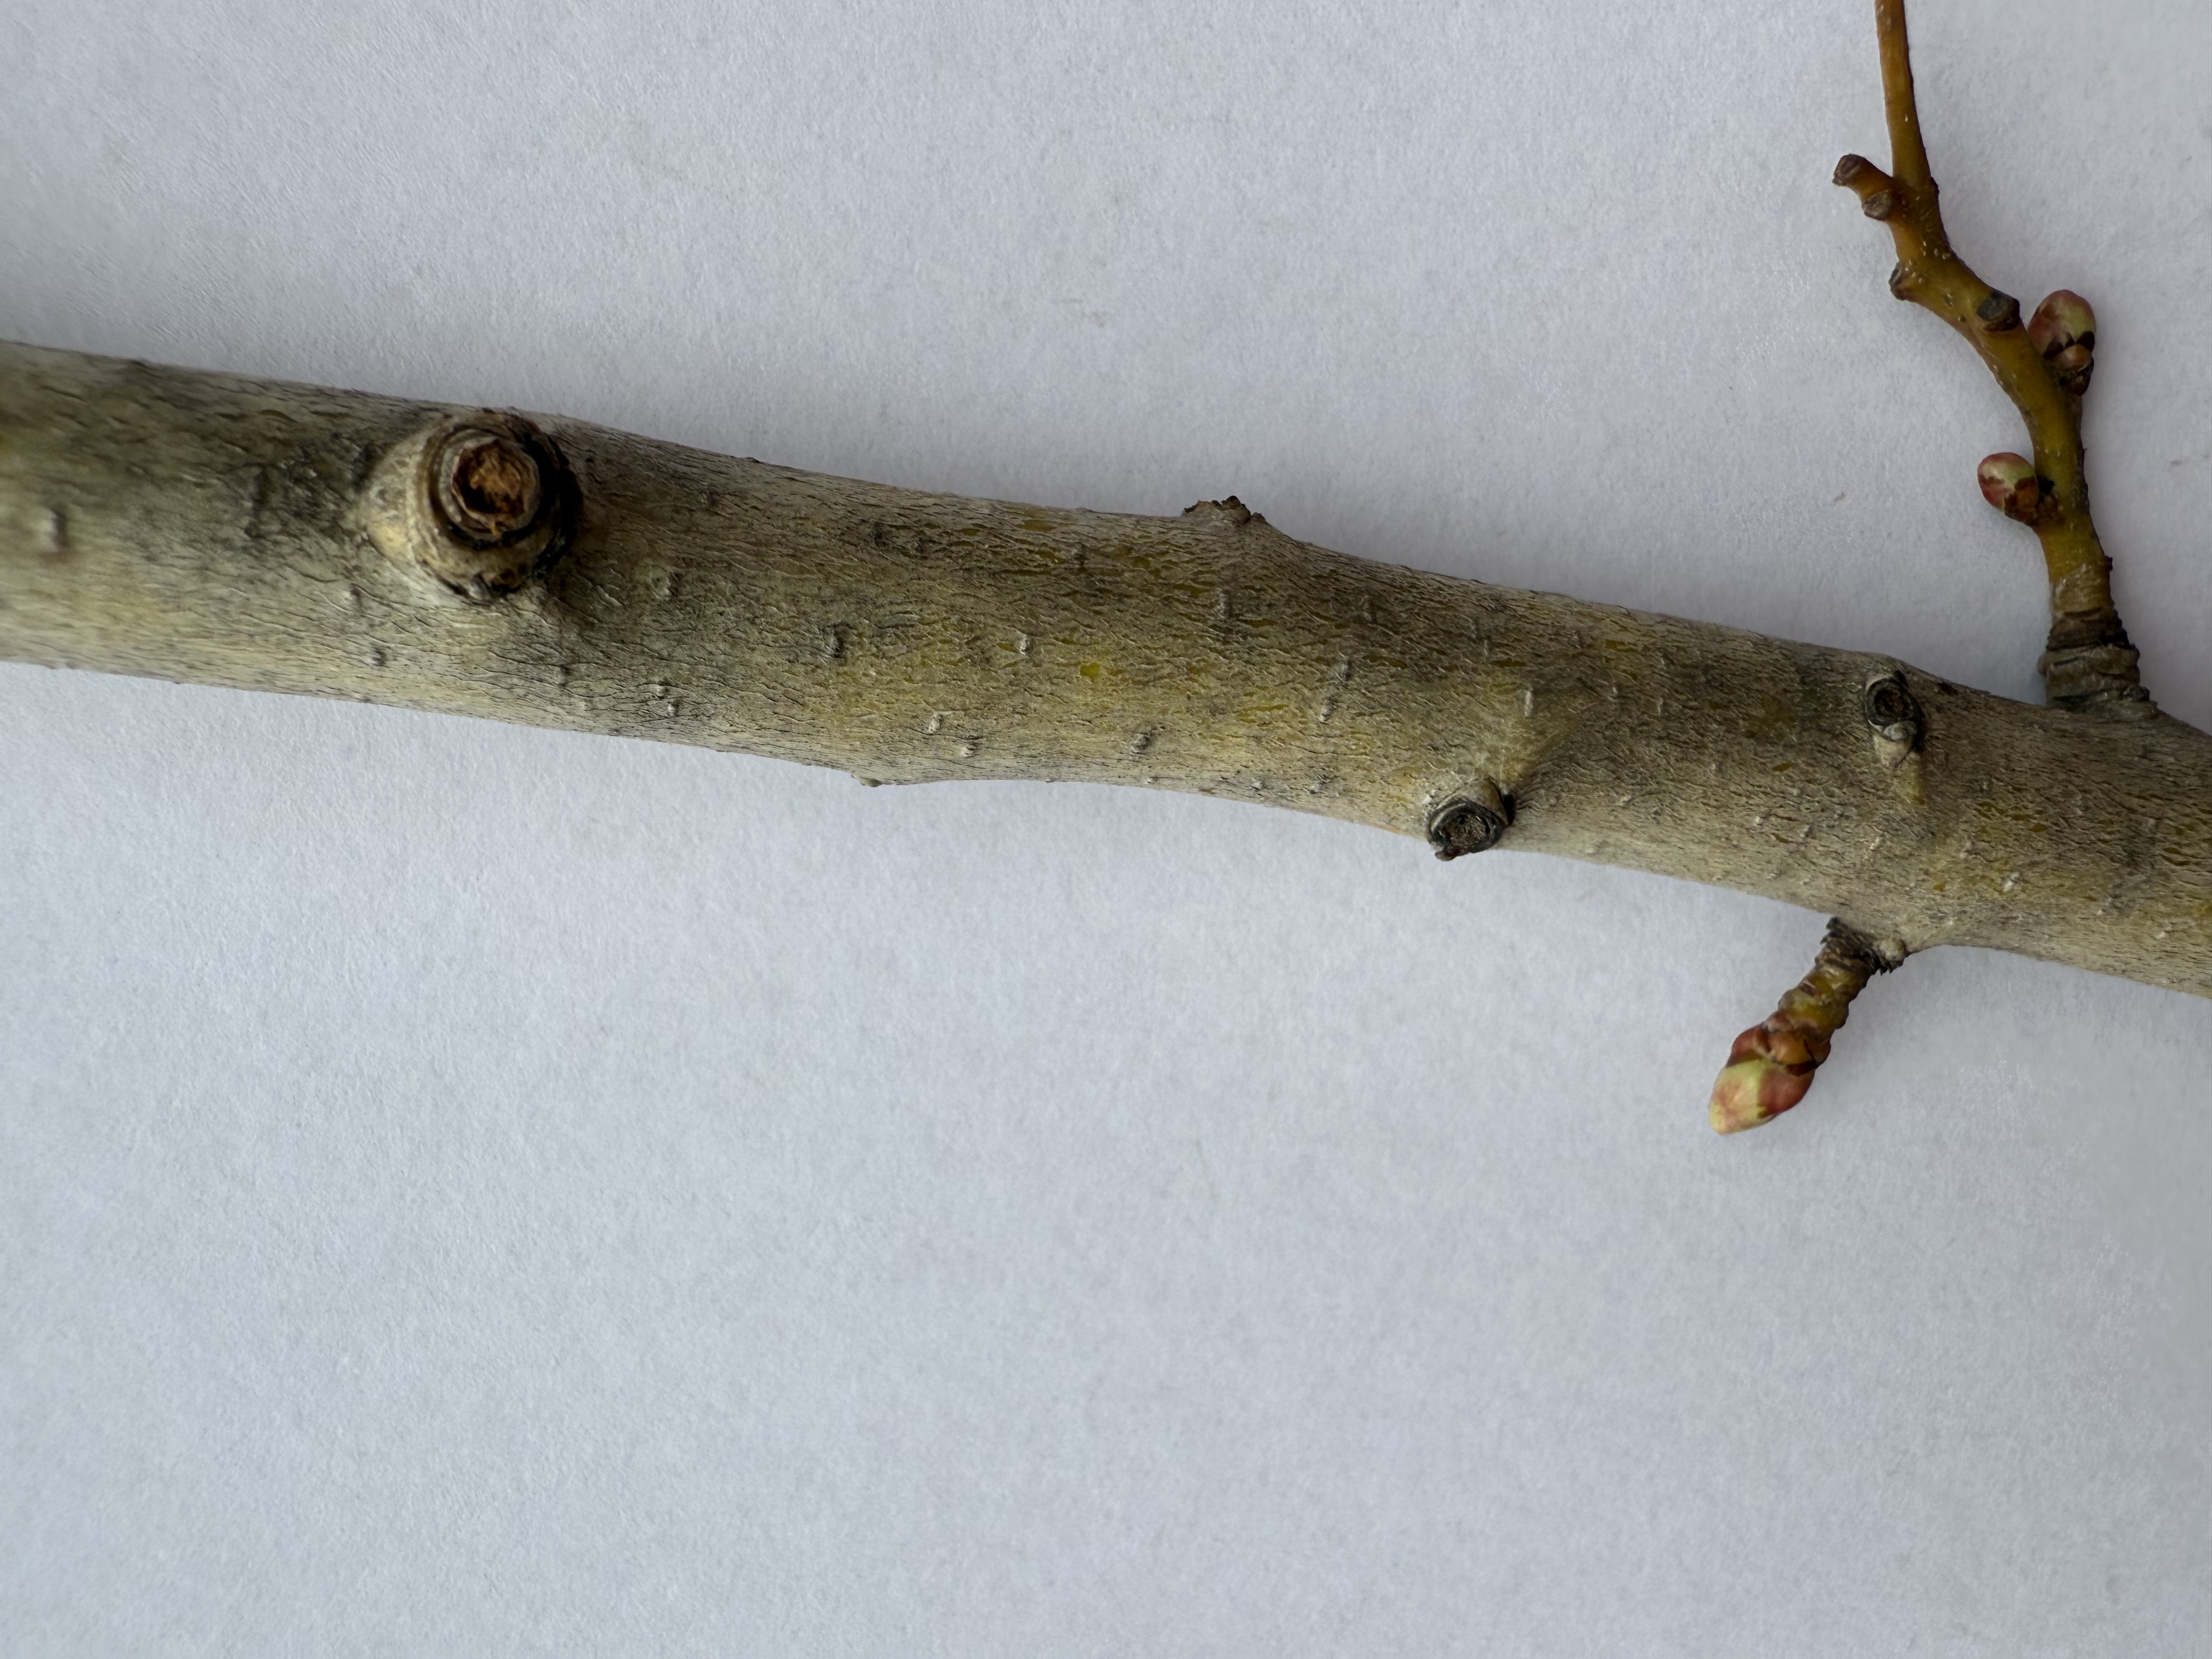
Variety: Red Azarol